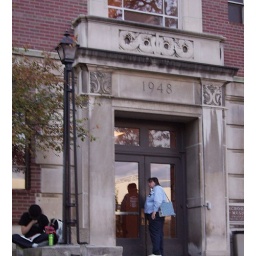
flowers in a green cup